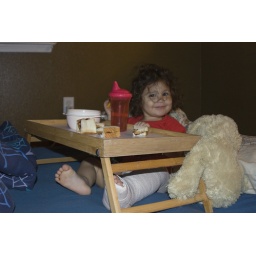
broken leg late dinner in bed with puppy